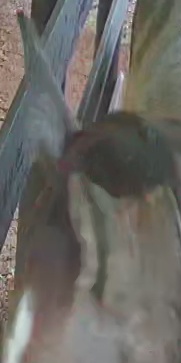
Face region: ears (position_of_ears)
Pain indicator: not_present